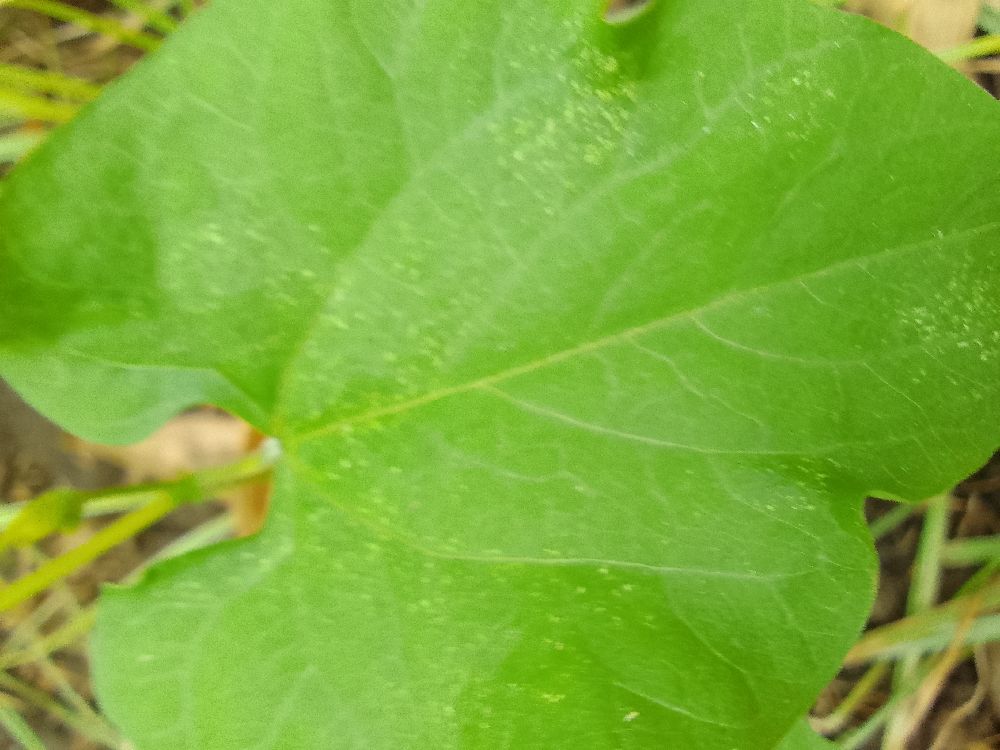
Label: healthy